BASF

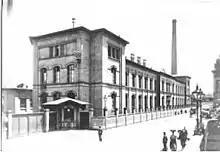
BASF main laboratory in Ludwigshafen, 1887

Sodium carbonate (soda) was produced by the Leblanc process until 1880, when the much cheaper Solvay process became available. BASF ceased to make its own and bought it from the Solvay company thereafter.